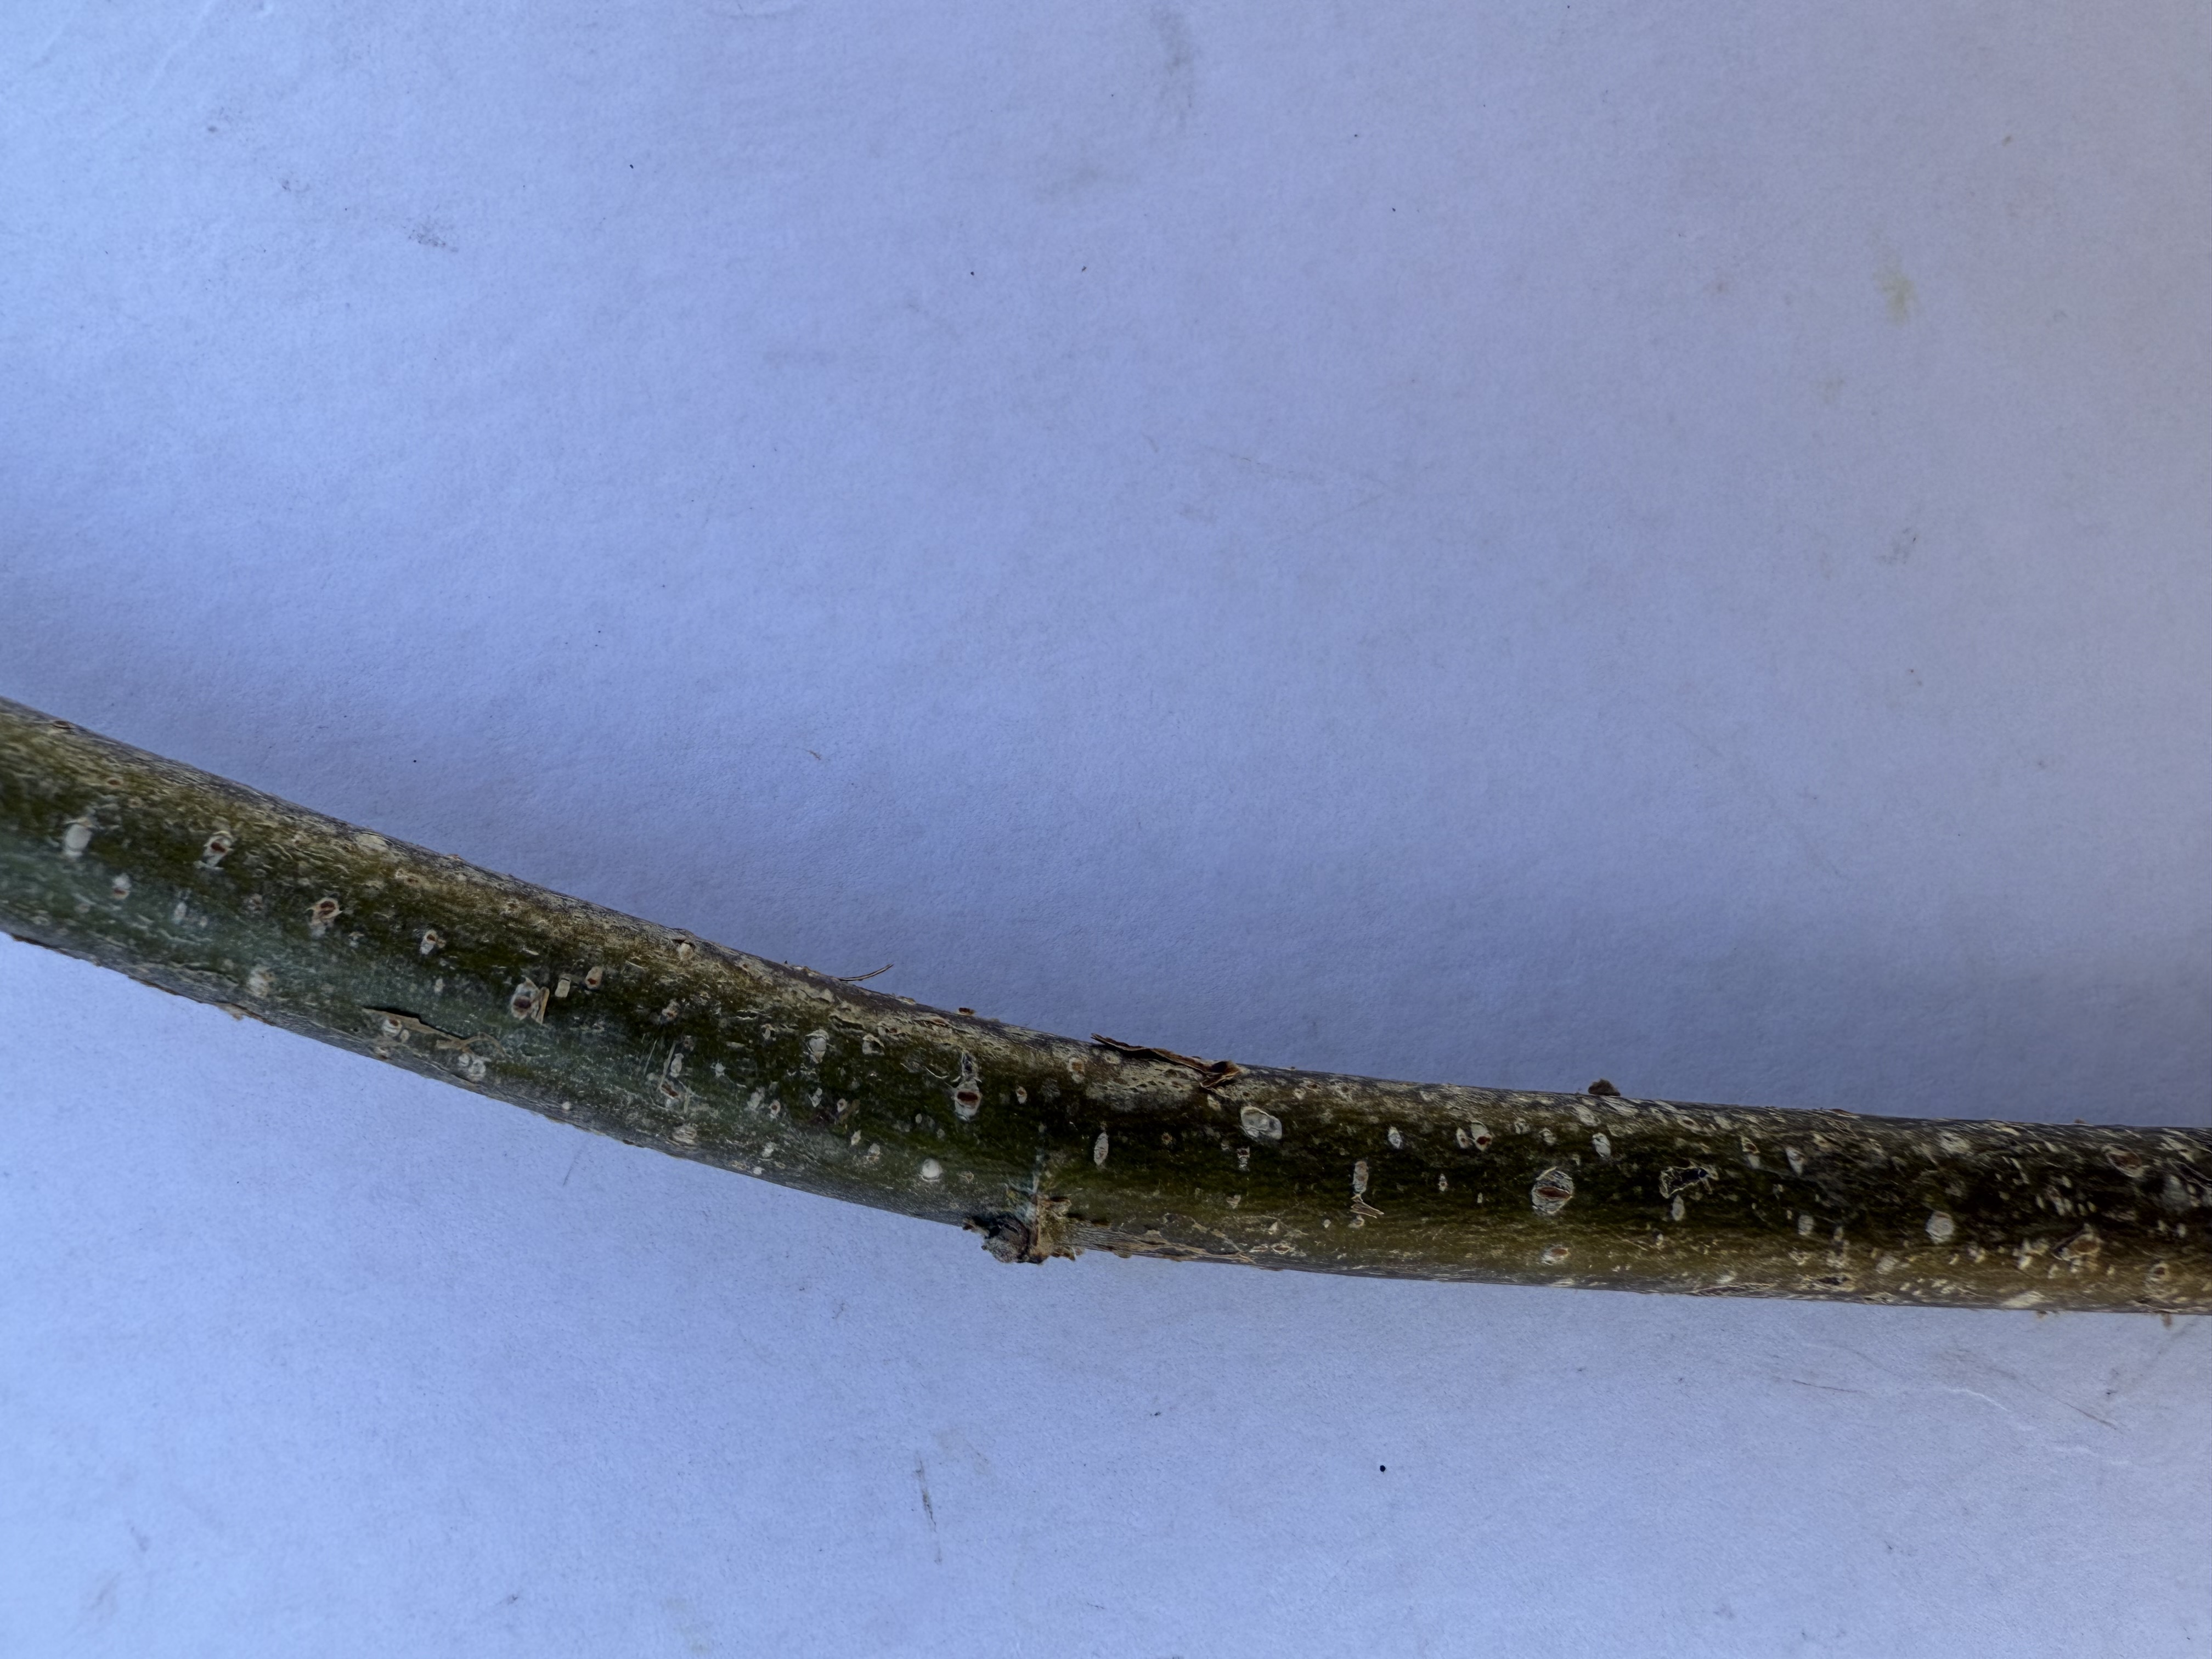
Variety: Hazelnut